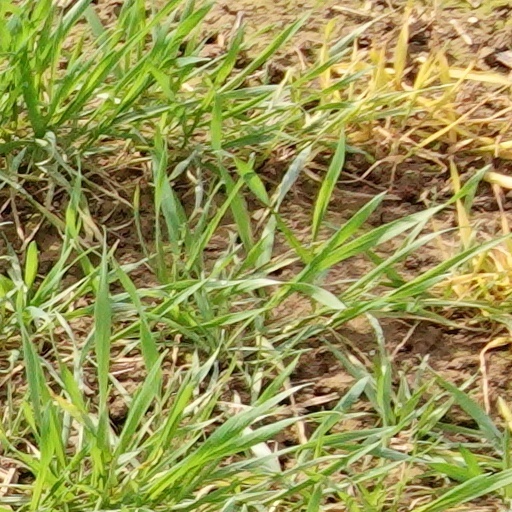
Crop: wheat